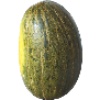
Label: melon_piel_de_sapo